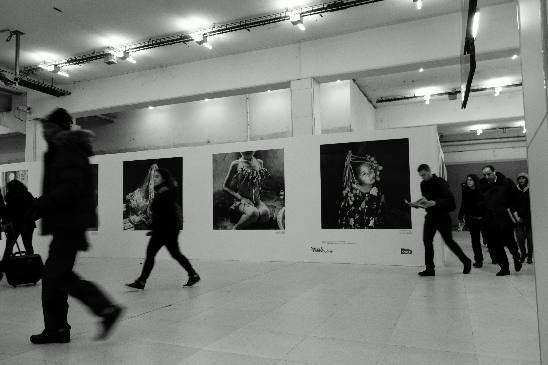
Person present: Yes